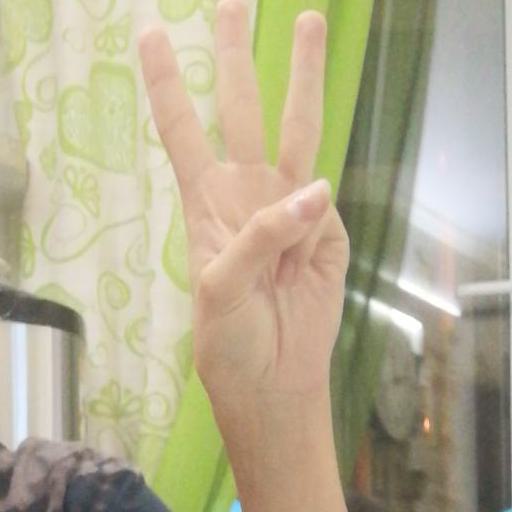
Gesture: three